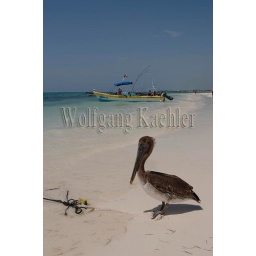
Mexico, yucatan peninsula, near cancun, riviera maya, akumal, brown pelican on white sand beach